Joseph G. Kennelly Jr.

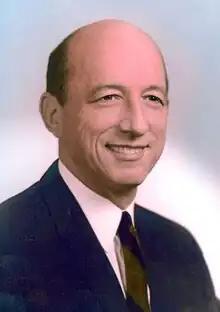
Kennelly in 1966

Joseph G. Kennelly Jr. (August 28, 1920 – October 12, 1999) was an American politician. He served as a Democratic member for the 24th and 28th district of the Florida House of Representatives.